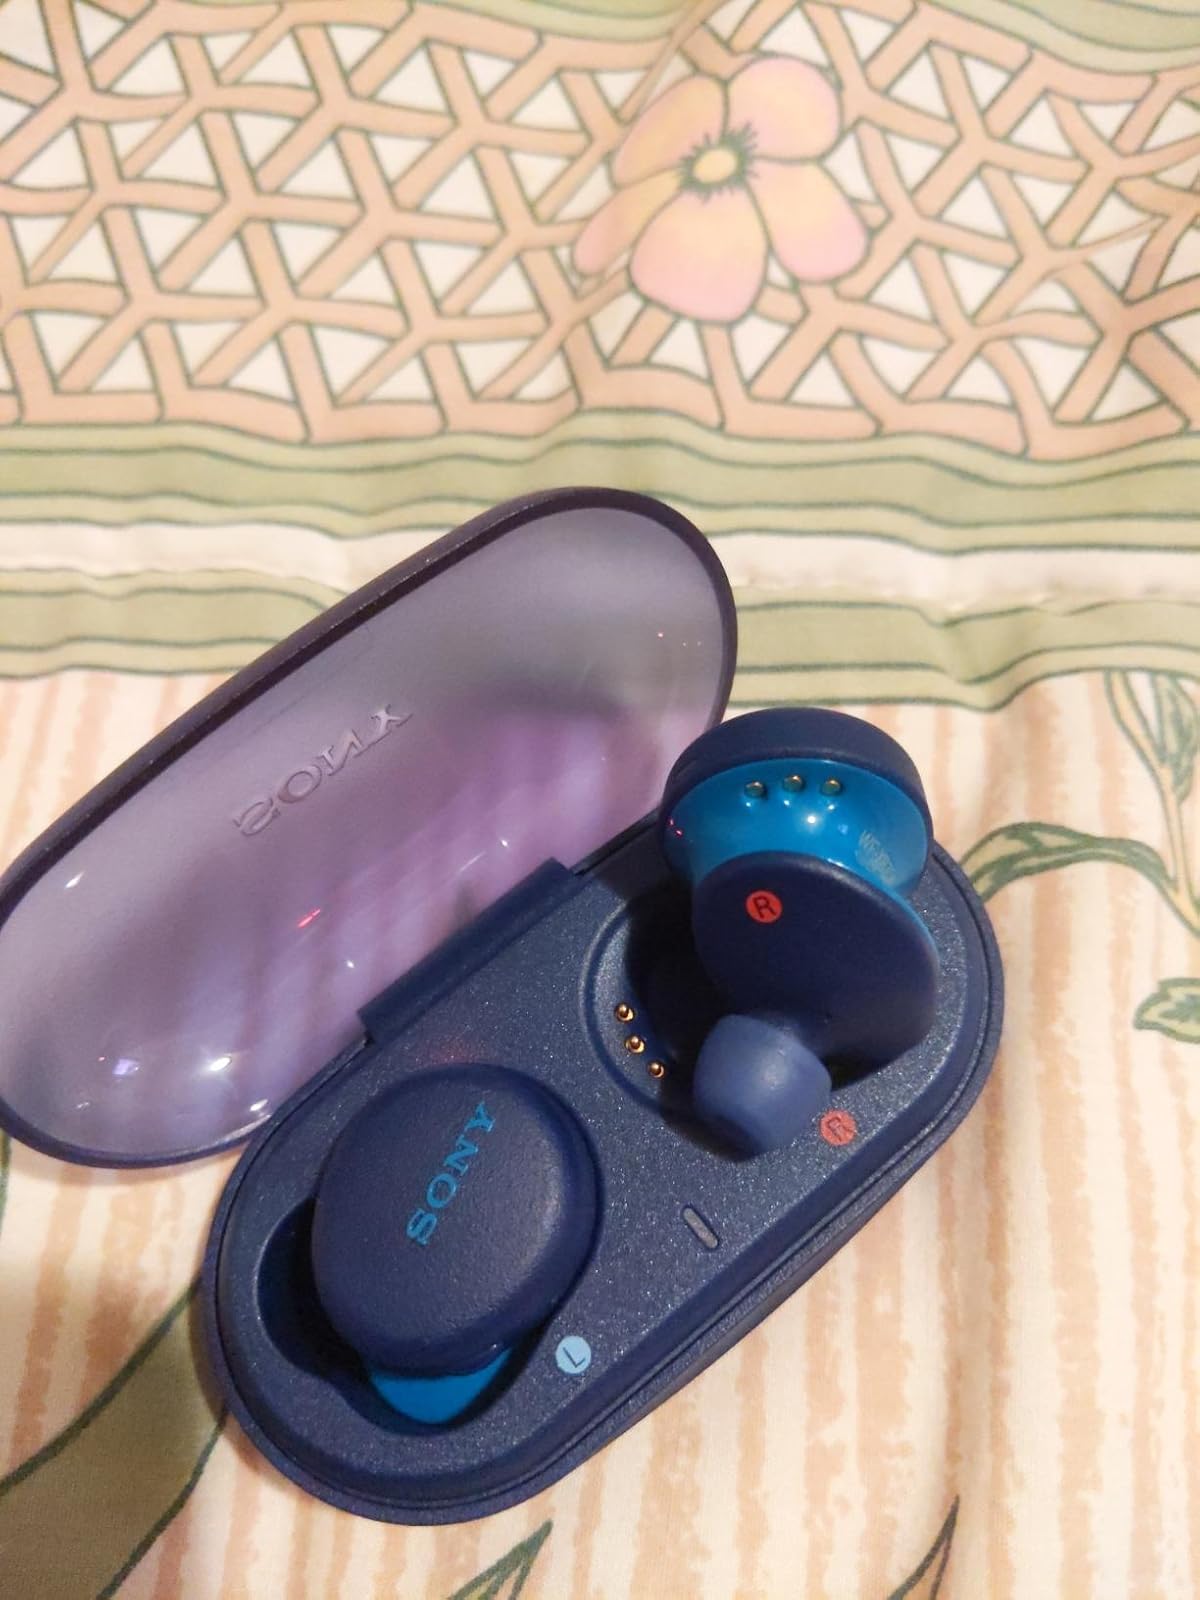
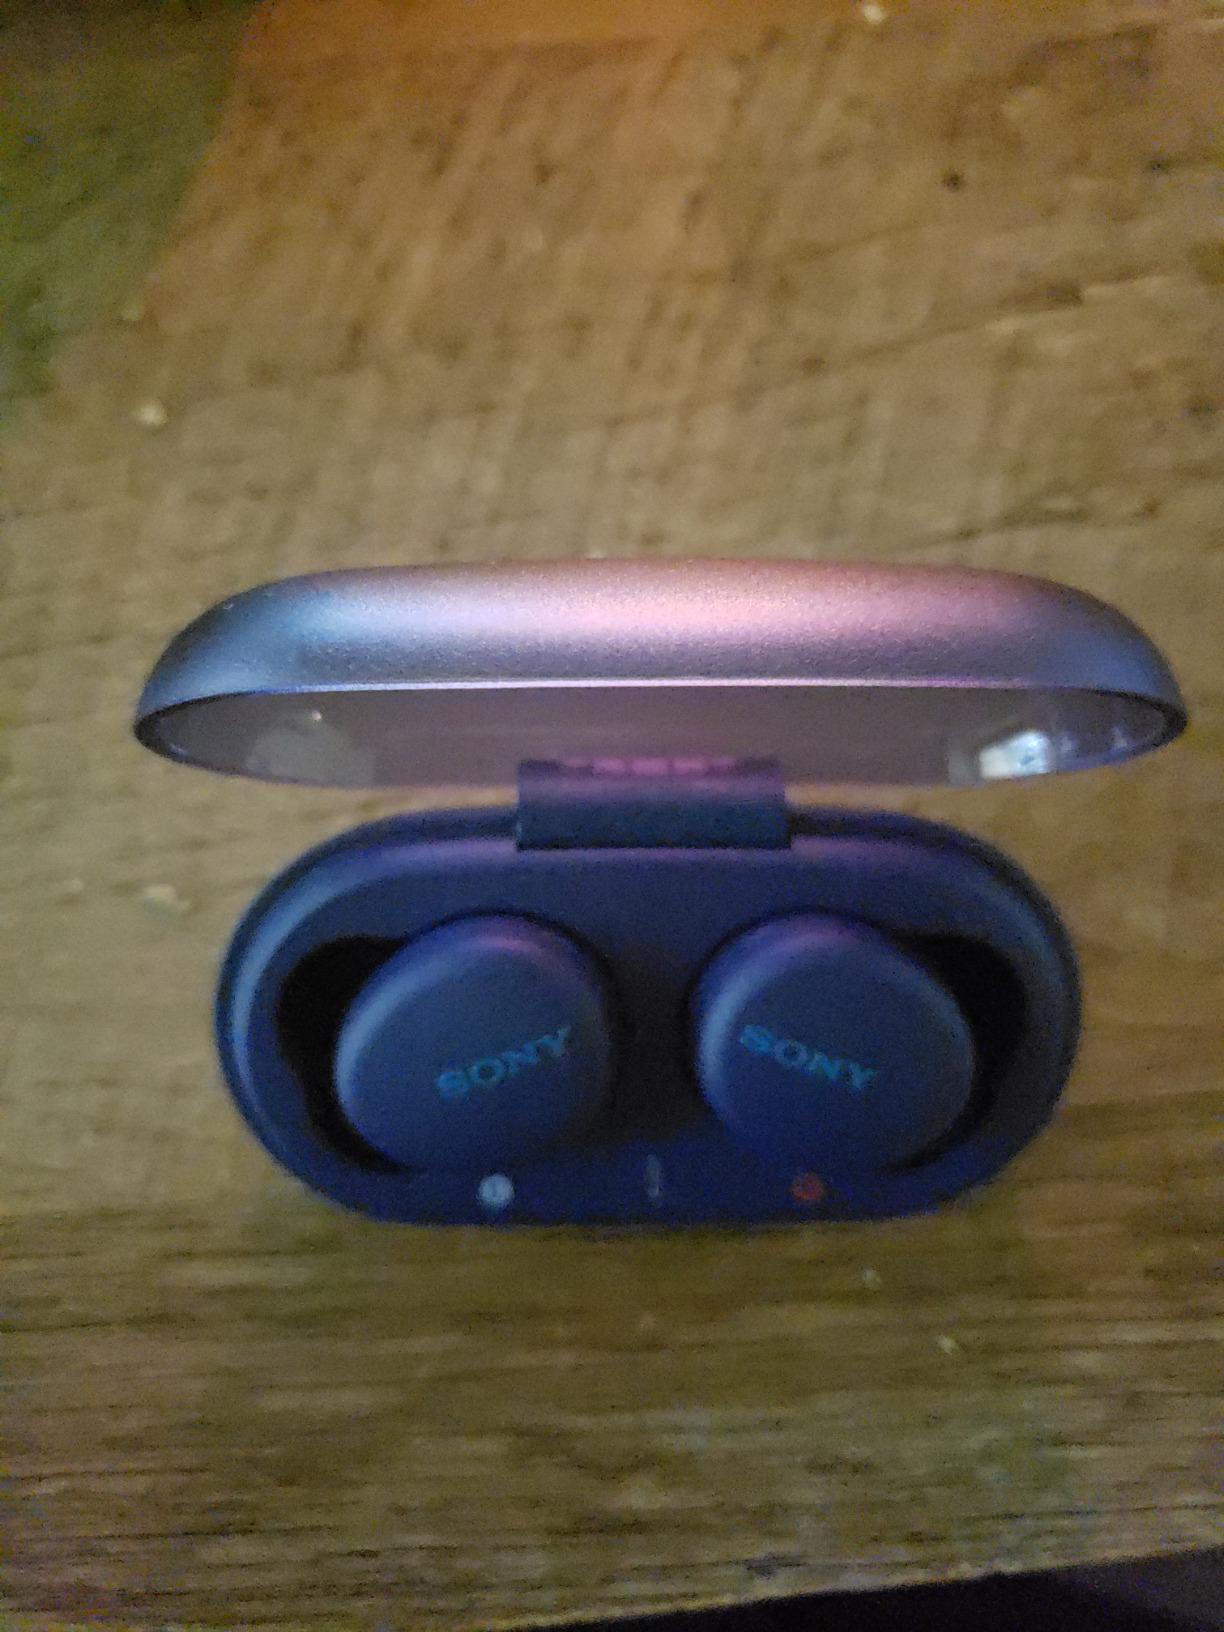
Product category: earbuds
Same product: yes